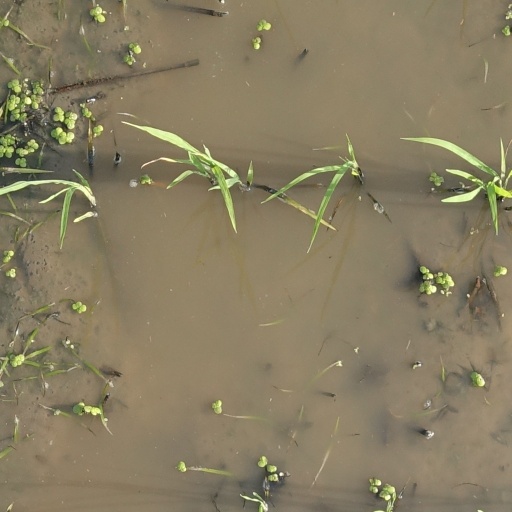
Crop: rice